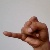
The image shows a hand gesture representing the letter 'J' in Indian Sign Language.